Association to Safeguard Giraffes in Niger

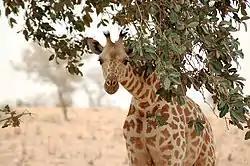
A West African Giraffe peeks under an Acacia tree in the tiger bush near Koure, Niger. This area marks the northern range of their migration, which runs south to the Dosso Partial Reserve of the Niger River in the Dry season.

The Association to Safeguard Giraffes in Niger (ASGN, L'Association de sauvegarde des girafes du Niger) is an organization formed to help the giraffes of Niger, including ensuring the preservation of their habitat in the face of devastating agricultural expansion.